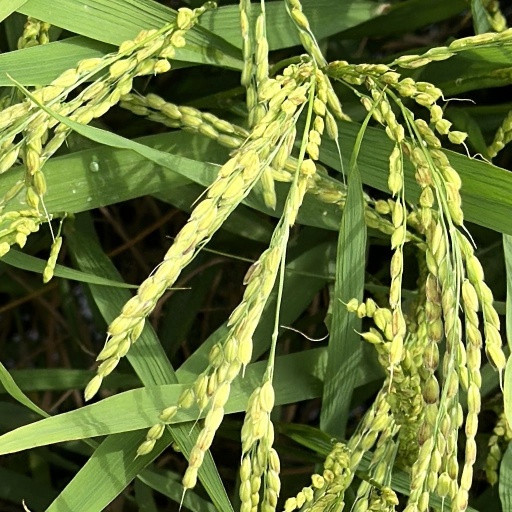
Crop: rice